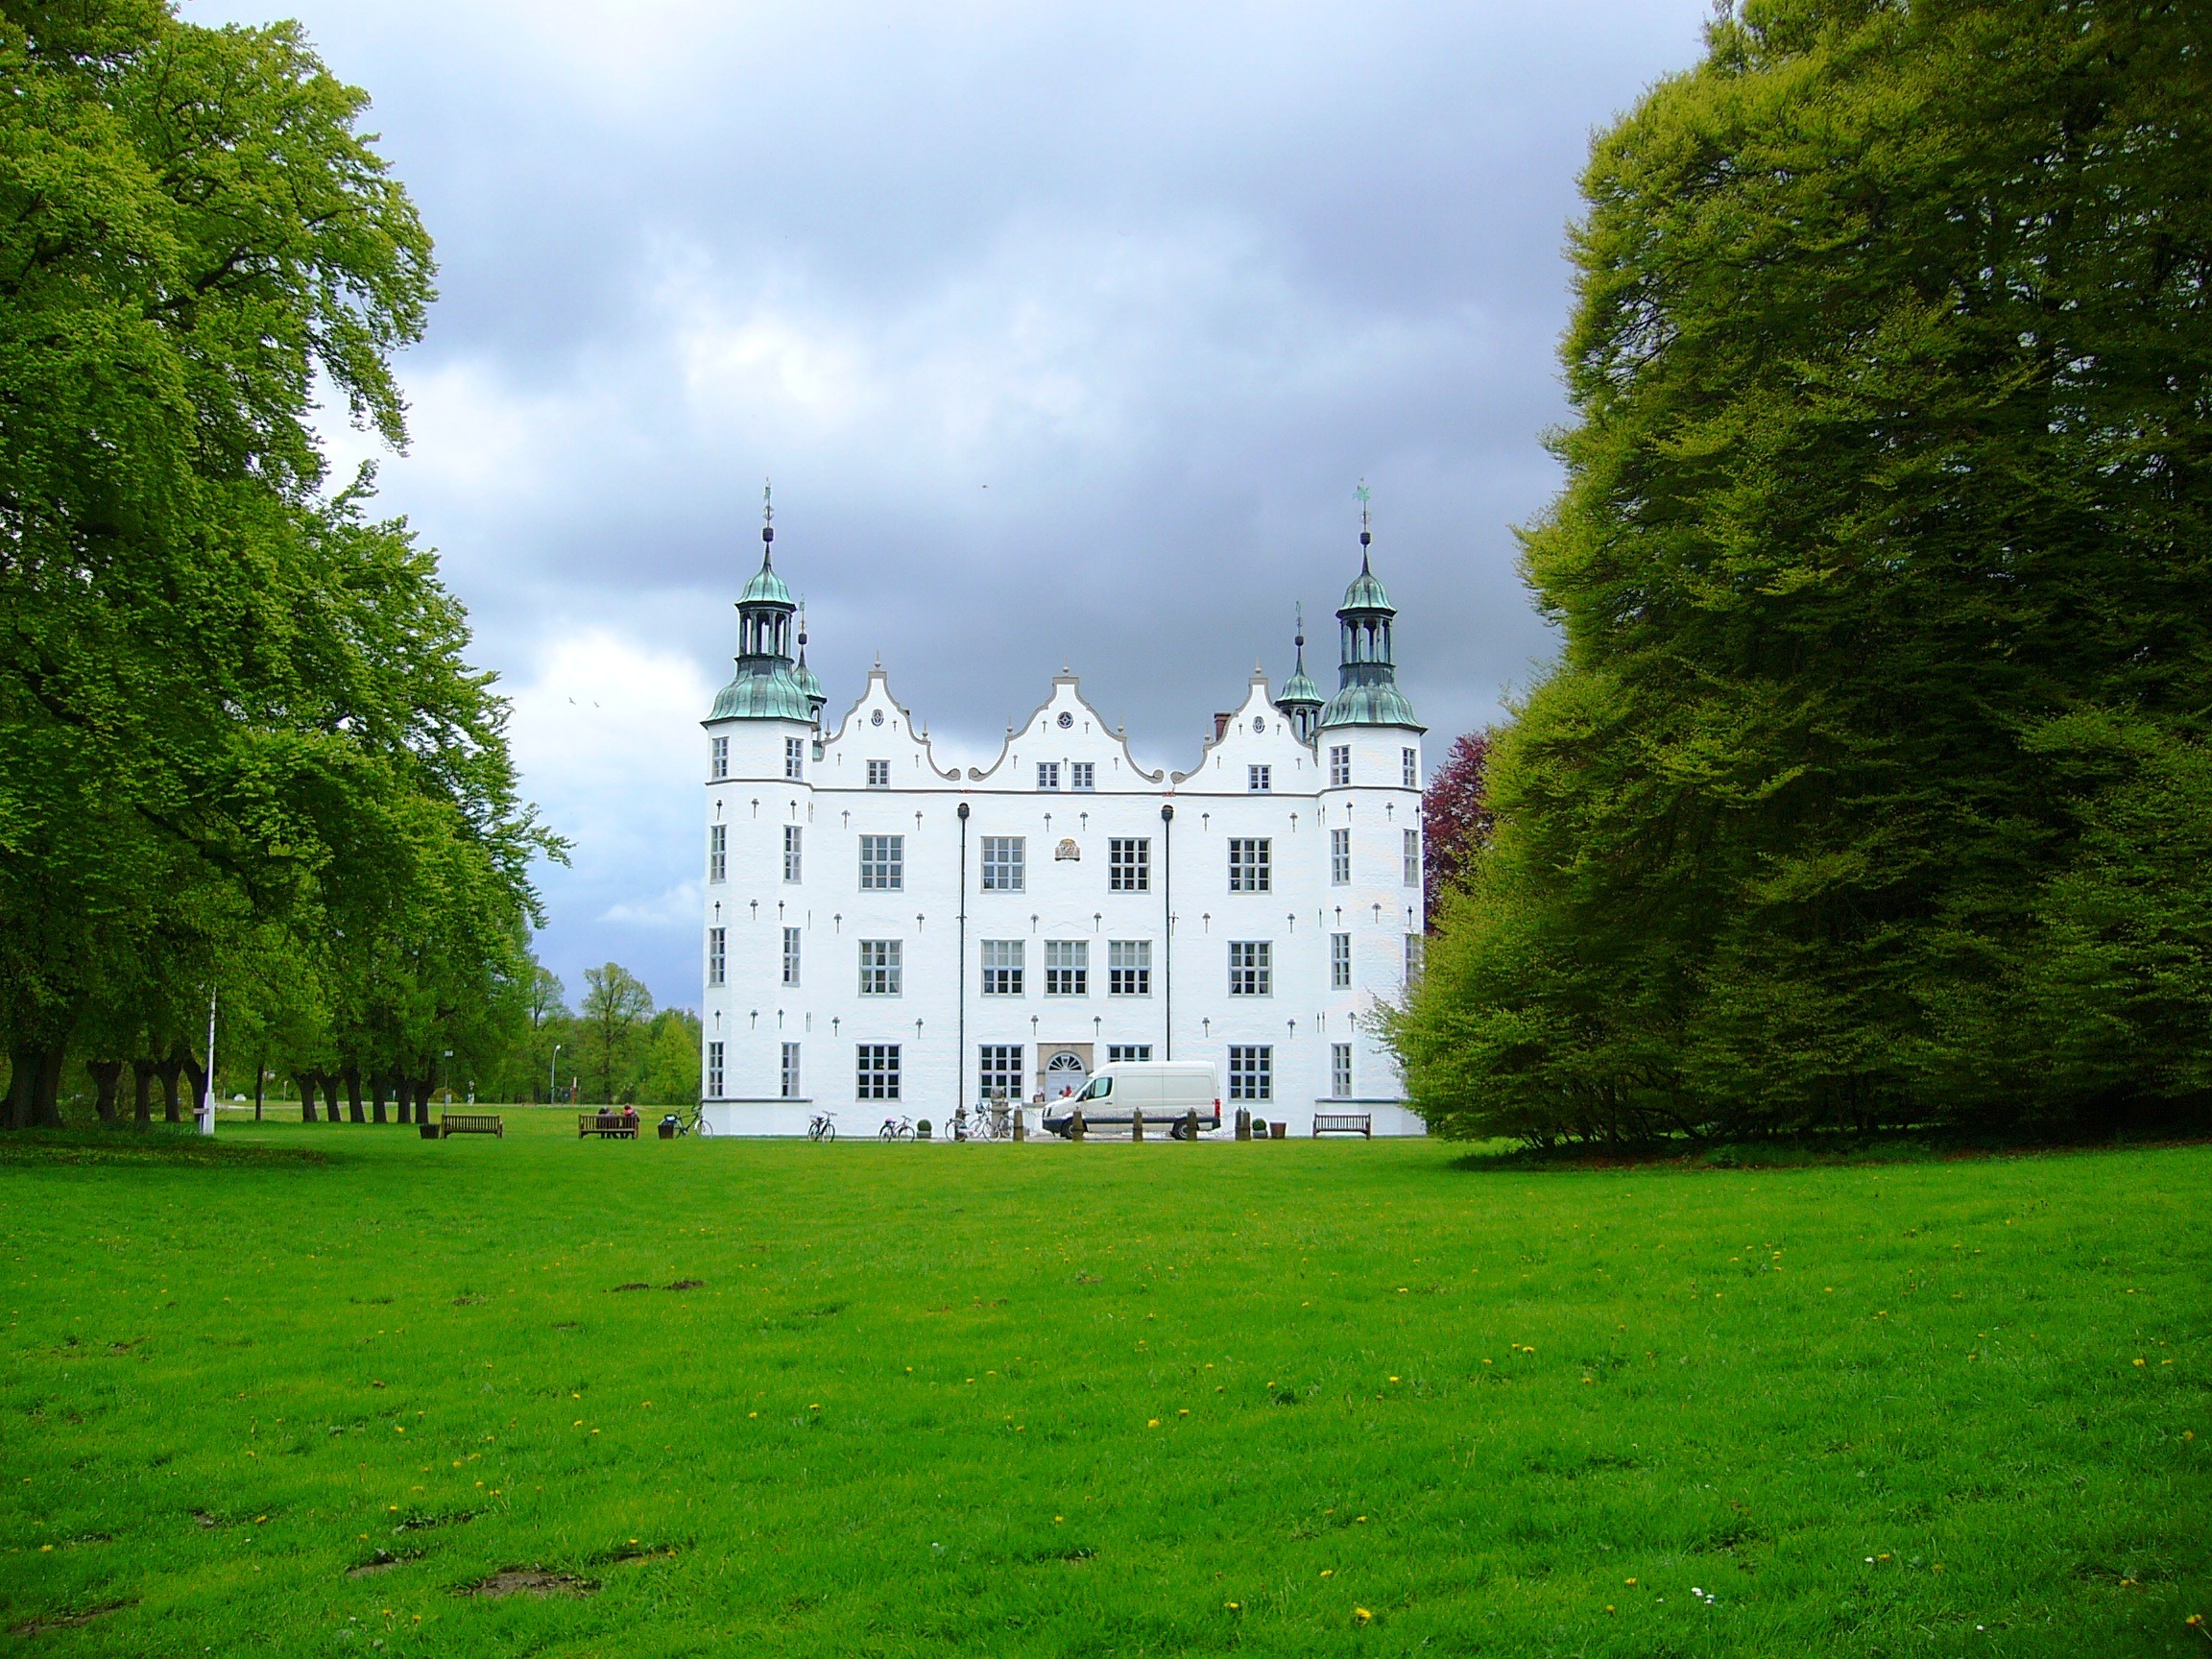
tree, architecture, lawn, meadow, building, chateau, palace, spring, park, castle, landmark, germany, historical, estate, danish, manor house, rural area, stately home, ahrensburg